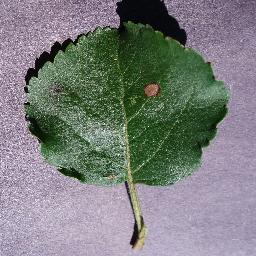
Label: Apple___Black_rot